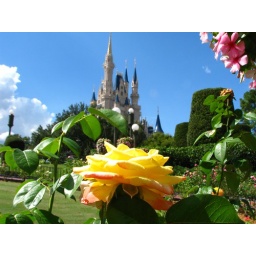
Seen in the plaza rose garden to the right of cinderella's castle